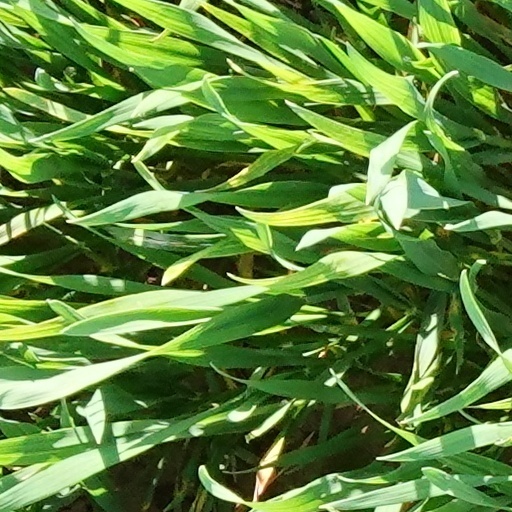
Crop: wheat